SS Santa Paula (1958)

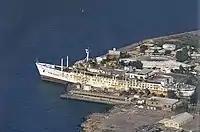
The "Ramada al Salaam" after the bombing which destroyed her.

During the Iraqi occupation of Kuwait in 1990 many buildings were bombed or shelled, including the "Ramada al Salaam", which was set afire. The blaze rendered her a total loss, but some machinery that was intact after the fire was used in the conversion of her sister ship, the former "Santa Rosa", from an ocean liner into a cruise ship in 1991. The ship remained at her berth until 2002, when she was scrapped on site. Her sister continued to operate until 2009, and was scrapped in 2012.